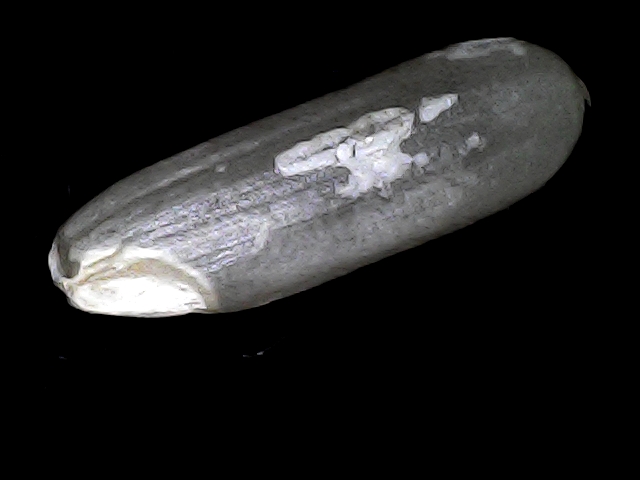
Rice variety: BD30